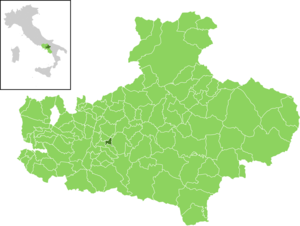
Parolise est une commune italienne de la province d'Avellino dans la région Campanie en Italie.